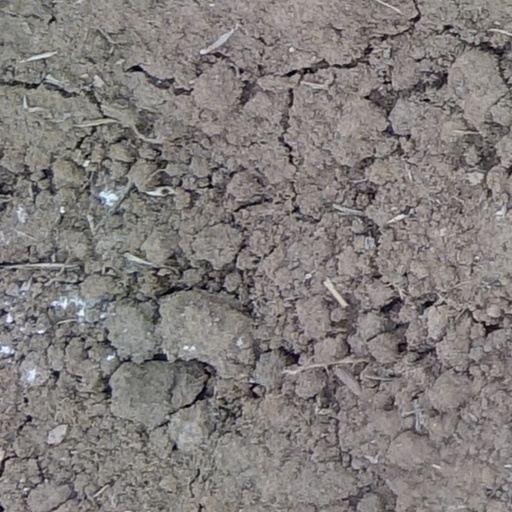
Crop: wheat